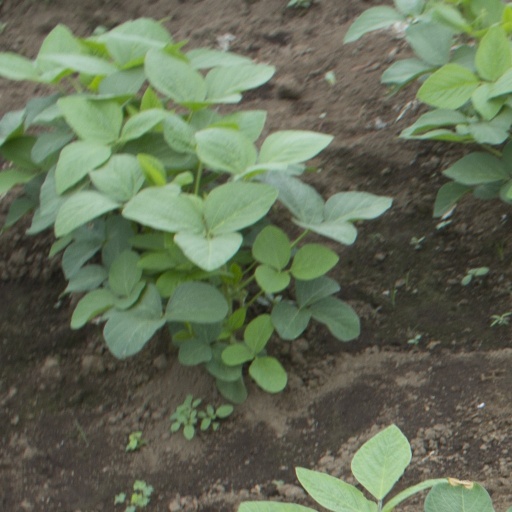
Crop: soybean